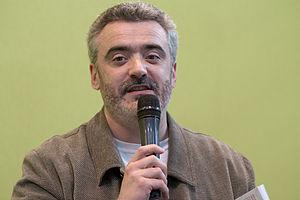
Mikaël Ollivier au Salon du livre de Paris pour une séance de lecture au Club Jeunesse.
Mikaël Ollivier est un auteur de romans et de nouvelles et scénariste français né le 22 mars 1968 à Versailles.